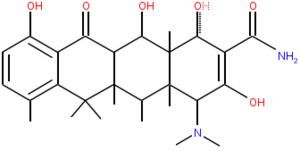
Les cyclines ou tétracyclines constituent une famille d'antibiotiques dérivés de la tétracycline.